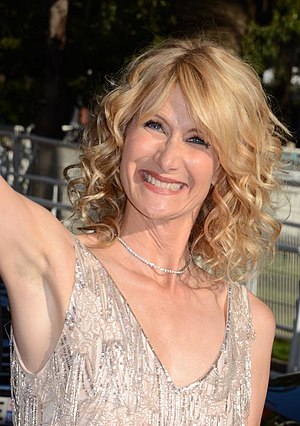
Laura Dern
Laura Dern i 2013 ved filmfestivalen i Cannes.
Laura Elizabeth Dern er en amerikansk skuespiller. Hun har blandt andet medvirket i Jurassic Park fra 1993 og vandt i 2020 en Oscar for bedste kvindelige birolle for Netflixfilmen Marriage Story